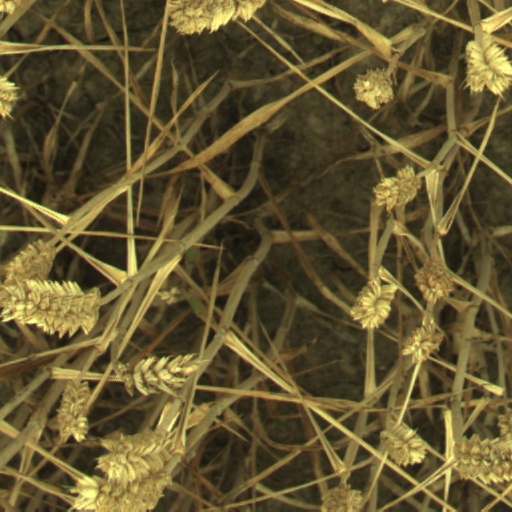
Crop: wheat